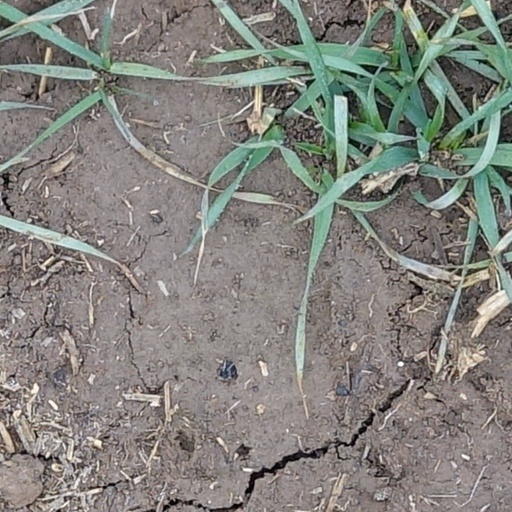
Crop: wheat